Consumer behaviour

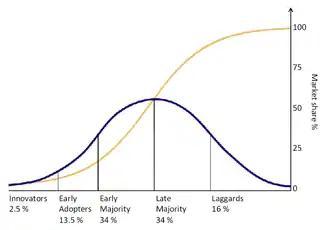
The diffusion of innovations according to Rogers. As successive groups of consumers adopt the innovation(shown in blue), its market share (yellow) will eventually reach saturation level.

In addition to understanding the purchasing decision, marketers are interested in a number of different aspects of consumer behaviour that occur before, during, and after making a purchase choice. Areas of particular interest include risk perception and risk reduction activities, brand switching, channel switching, brand loyalty, customer citizenship behaviours, and post purchase behavioural intentions and behaviours including brand advocacy, referrals, word of mouth activity etc.